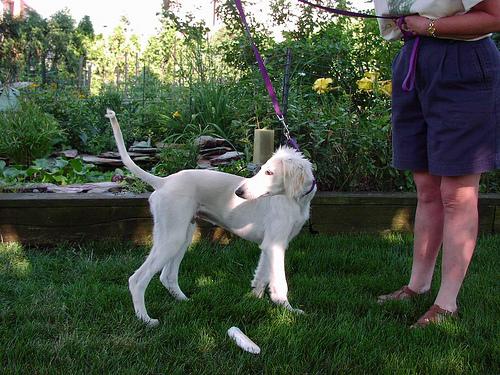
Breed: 206-n000051-Saluki